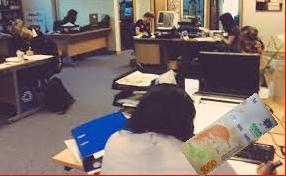
Denominación: 1000